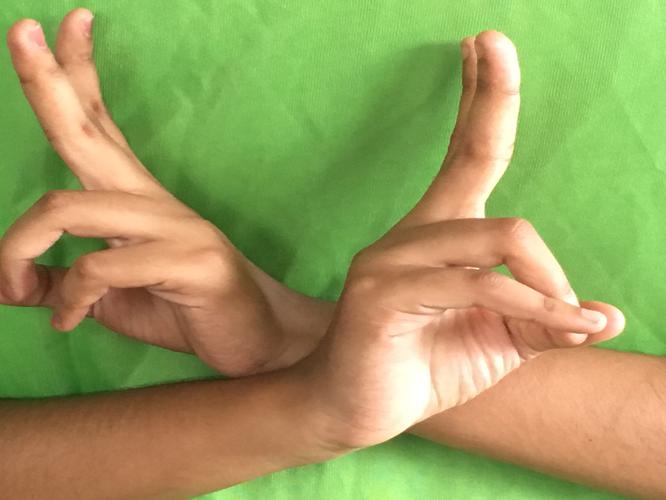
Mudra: Kartariswastika
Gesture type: double_hand